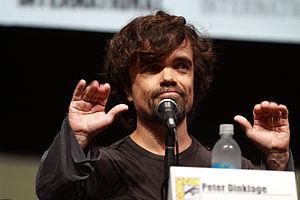
Peter Dinklage [ˈpitɚ ˈdɪŋklɪd͡ʒ] est un acteur américain, né le 11 juin 1969 à Morristown.